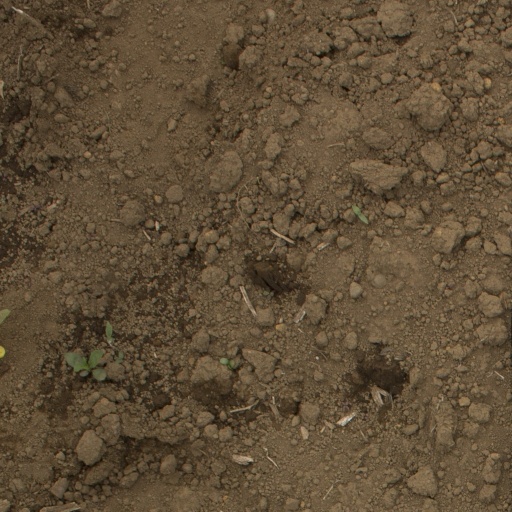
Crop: Jerusalem artichoke